Siebenberg House

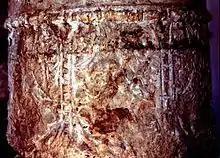
Capital with the seven menorahs chiseled into it

At the excavation of the Siebenberg house, they found parts of the lower aqueduct (also known as the low level aqueduct), which came from Solomon’s Pools, near Hebron, by birdsfly it was 22 km but it actually zigzagged 67 km. It had a slope of 70 meters which made it 1 per 1,000, which is a very gradual slope. The water would come all the way from Solomon’s Pools and pass through the Jewish Quarter (right under the Siebenberg house), and go to a place called The Azarah. The Azarah is where official sacrifices took place three times a year during the High Holy Holidays of Sukkot, Passover, and Shavuot. After the sacrifices had been made, they would unplug the plug and the water would come running and clean the area of the Azarah. From the Azarah, the water went down to the Kidron valley where they grew the spices for the incenses used in the Temple.